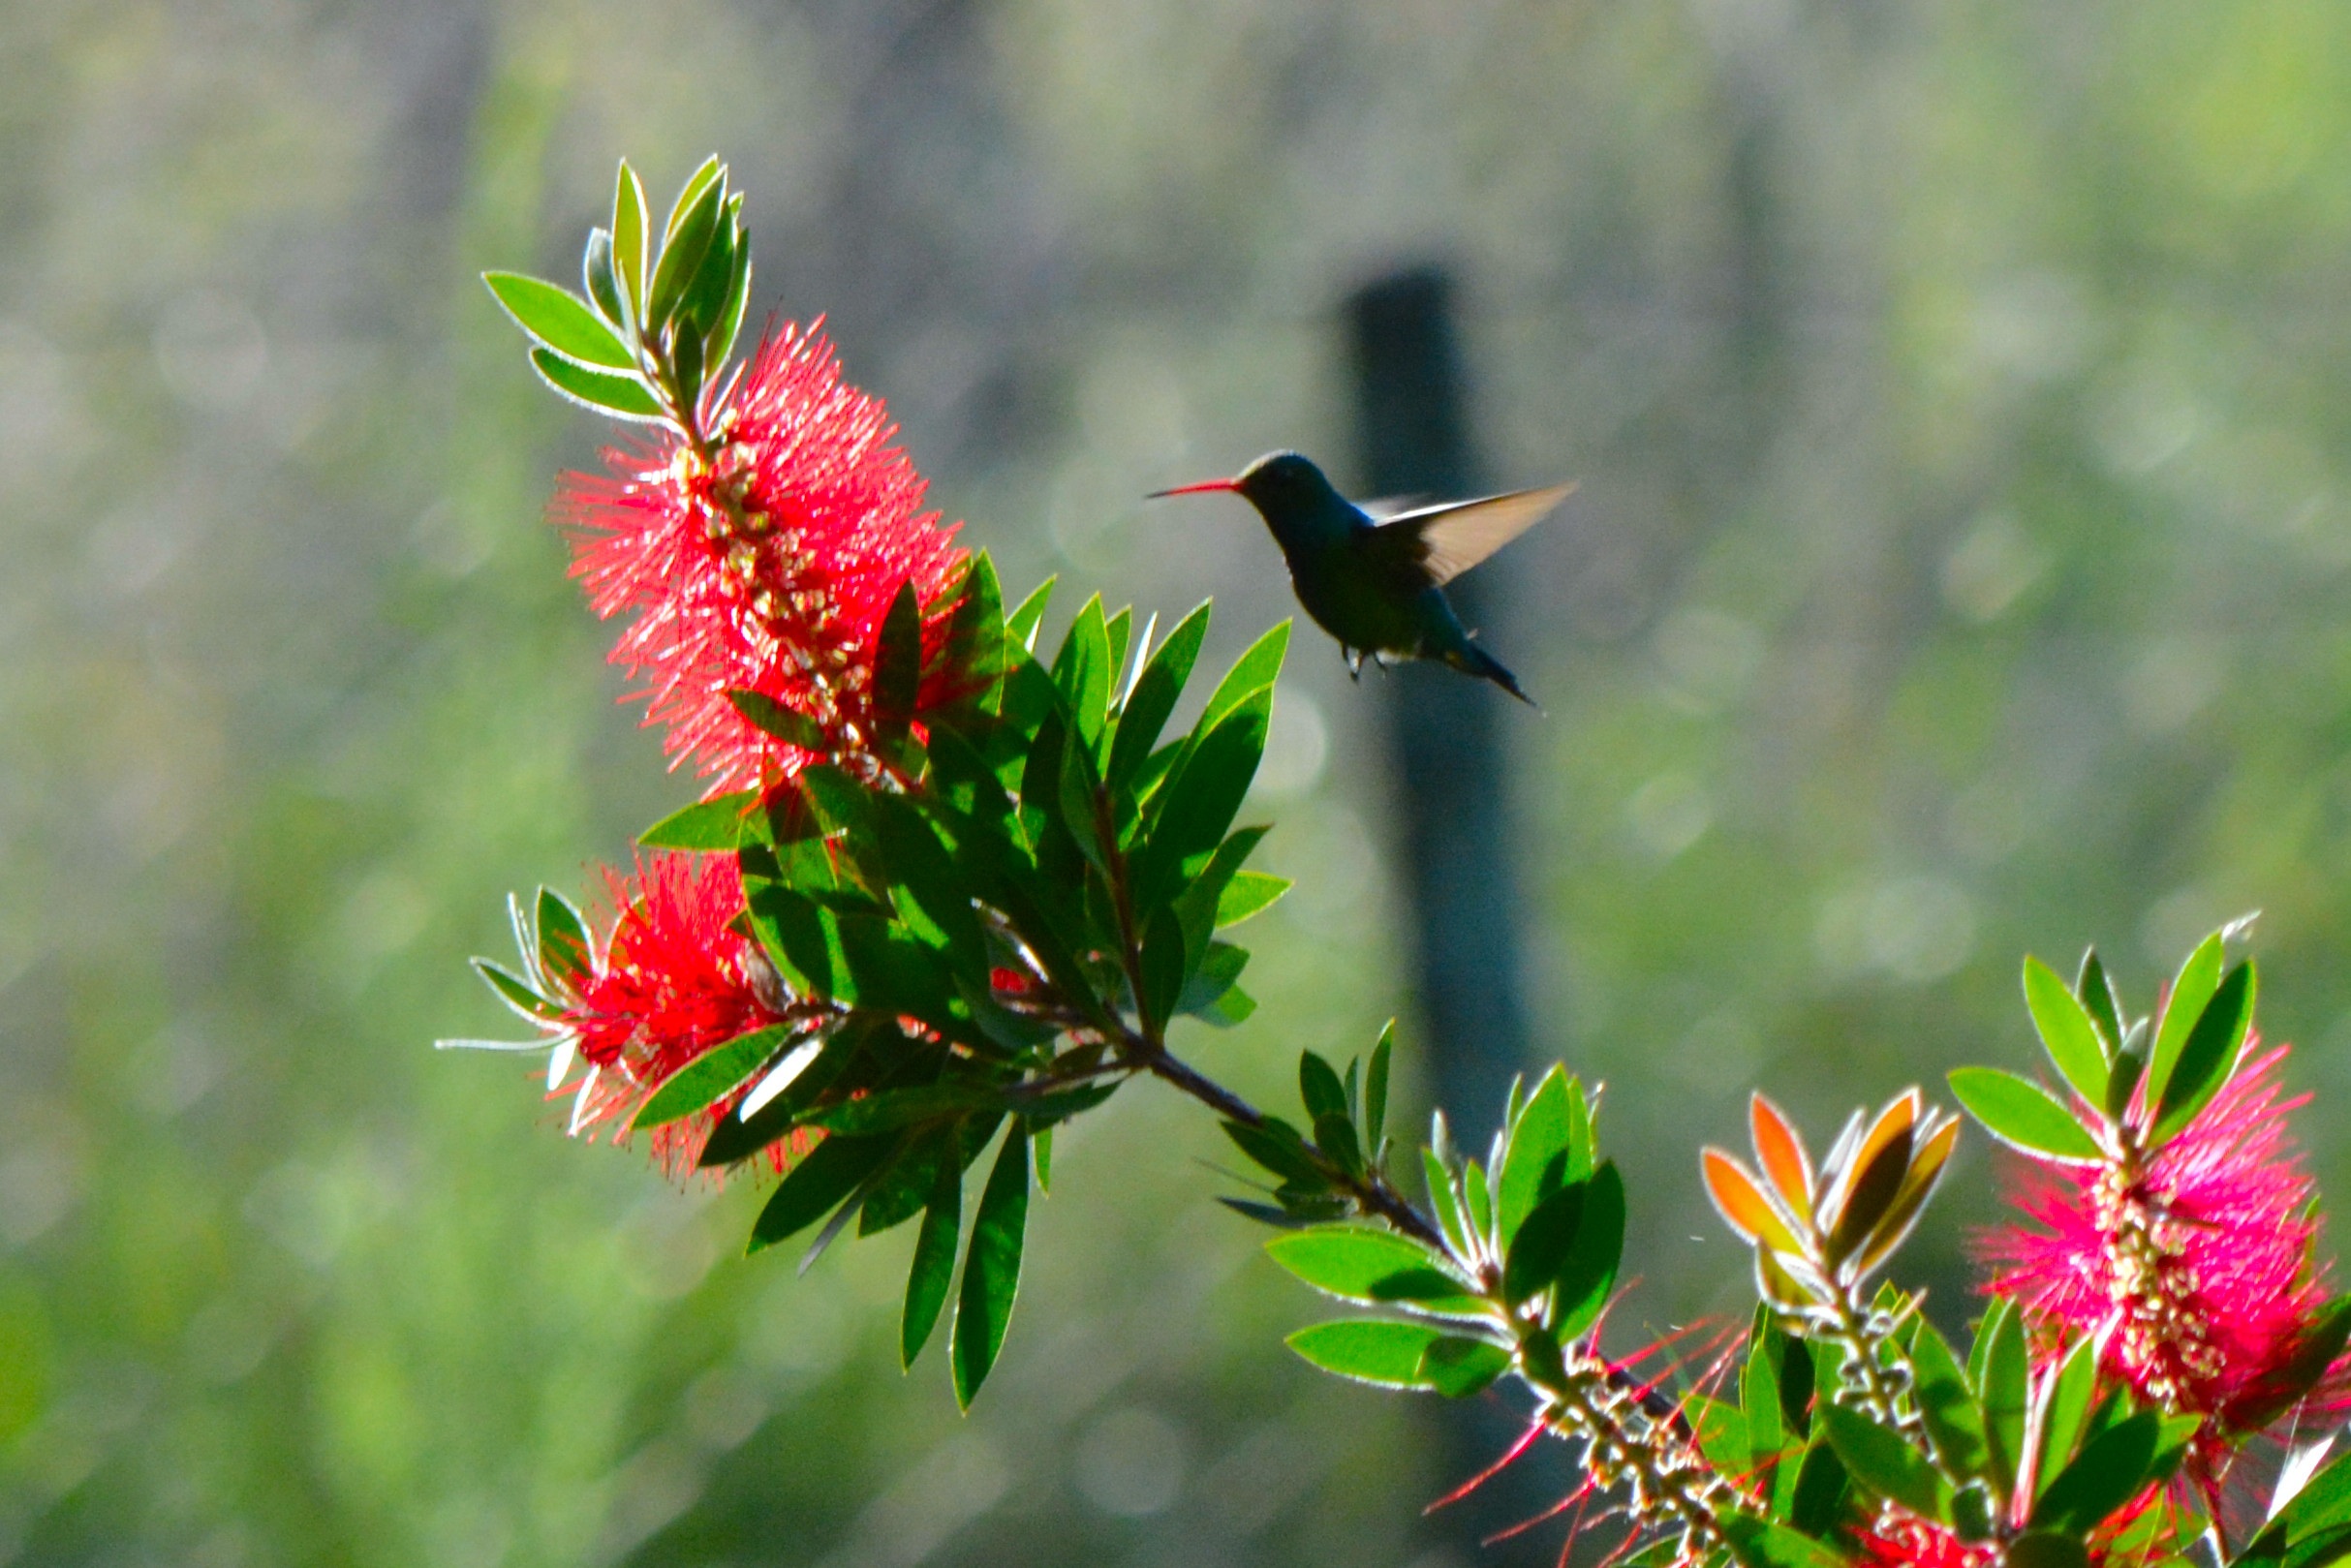
nature, branch, bird, prairie, flower, wildlife, flight, hummingbird, botany, flora, fauna, wildflower, animals, shrub, ave, fast, nectar, pollinator, perching bird